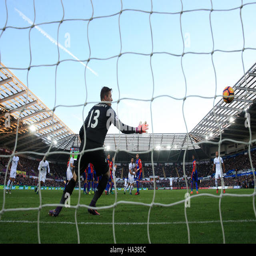
football player scores his sides opening goal during the match